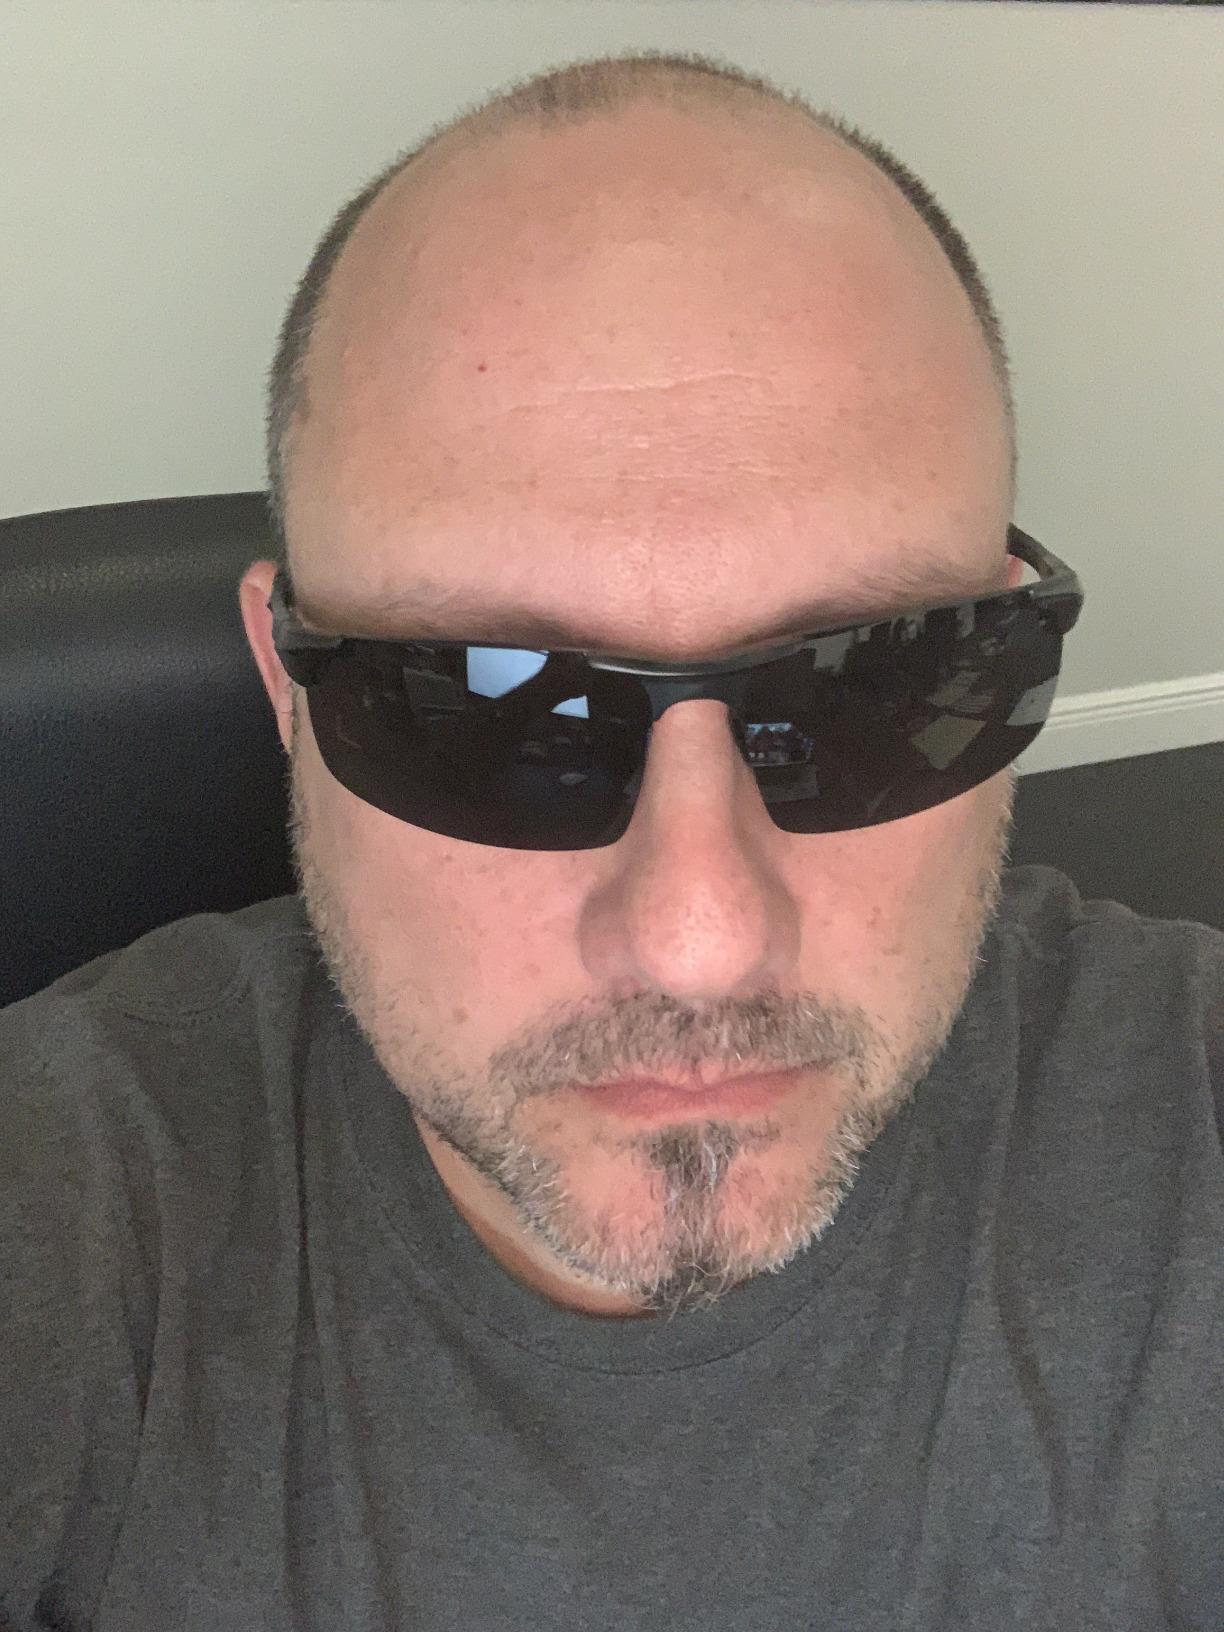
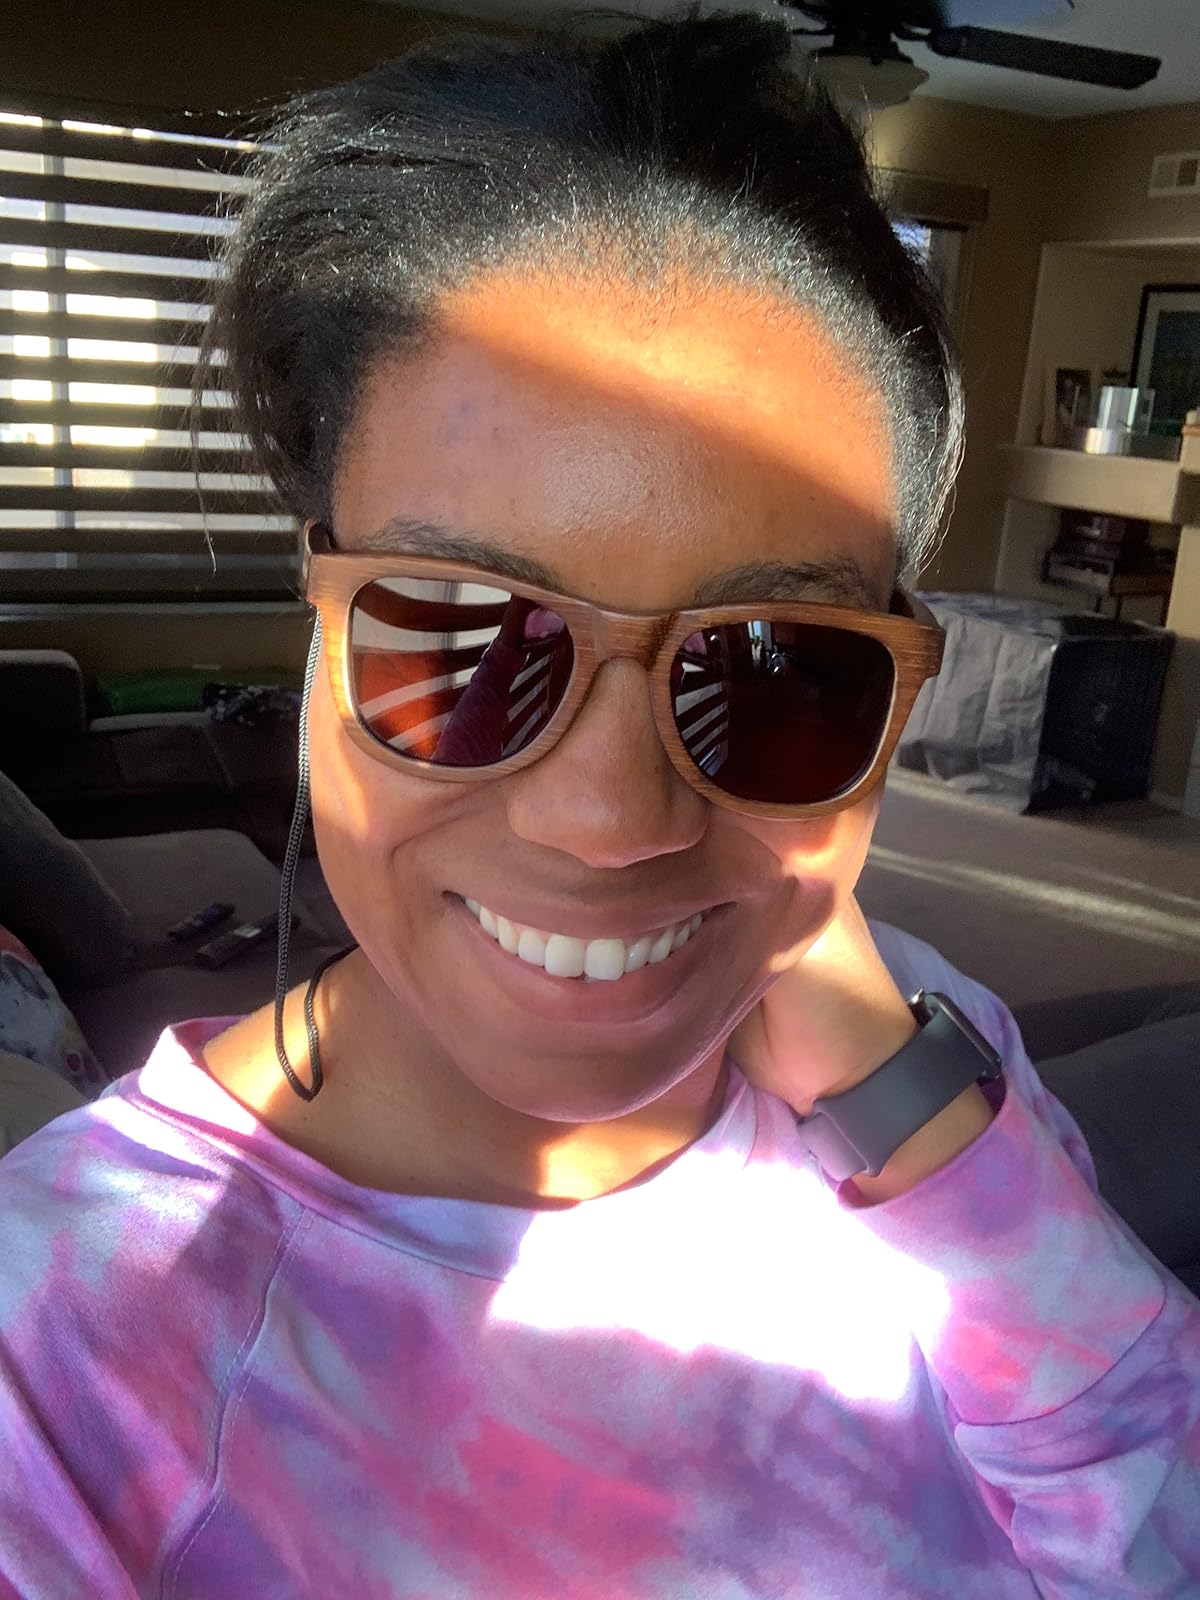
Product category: accessories_sunglasses
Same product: no